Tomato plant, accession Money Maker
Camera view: tilt-top (135 deg); turntable rotation: 60 degrees
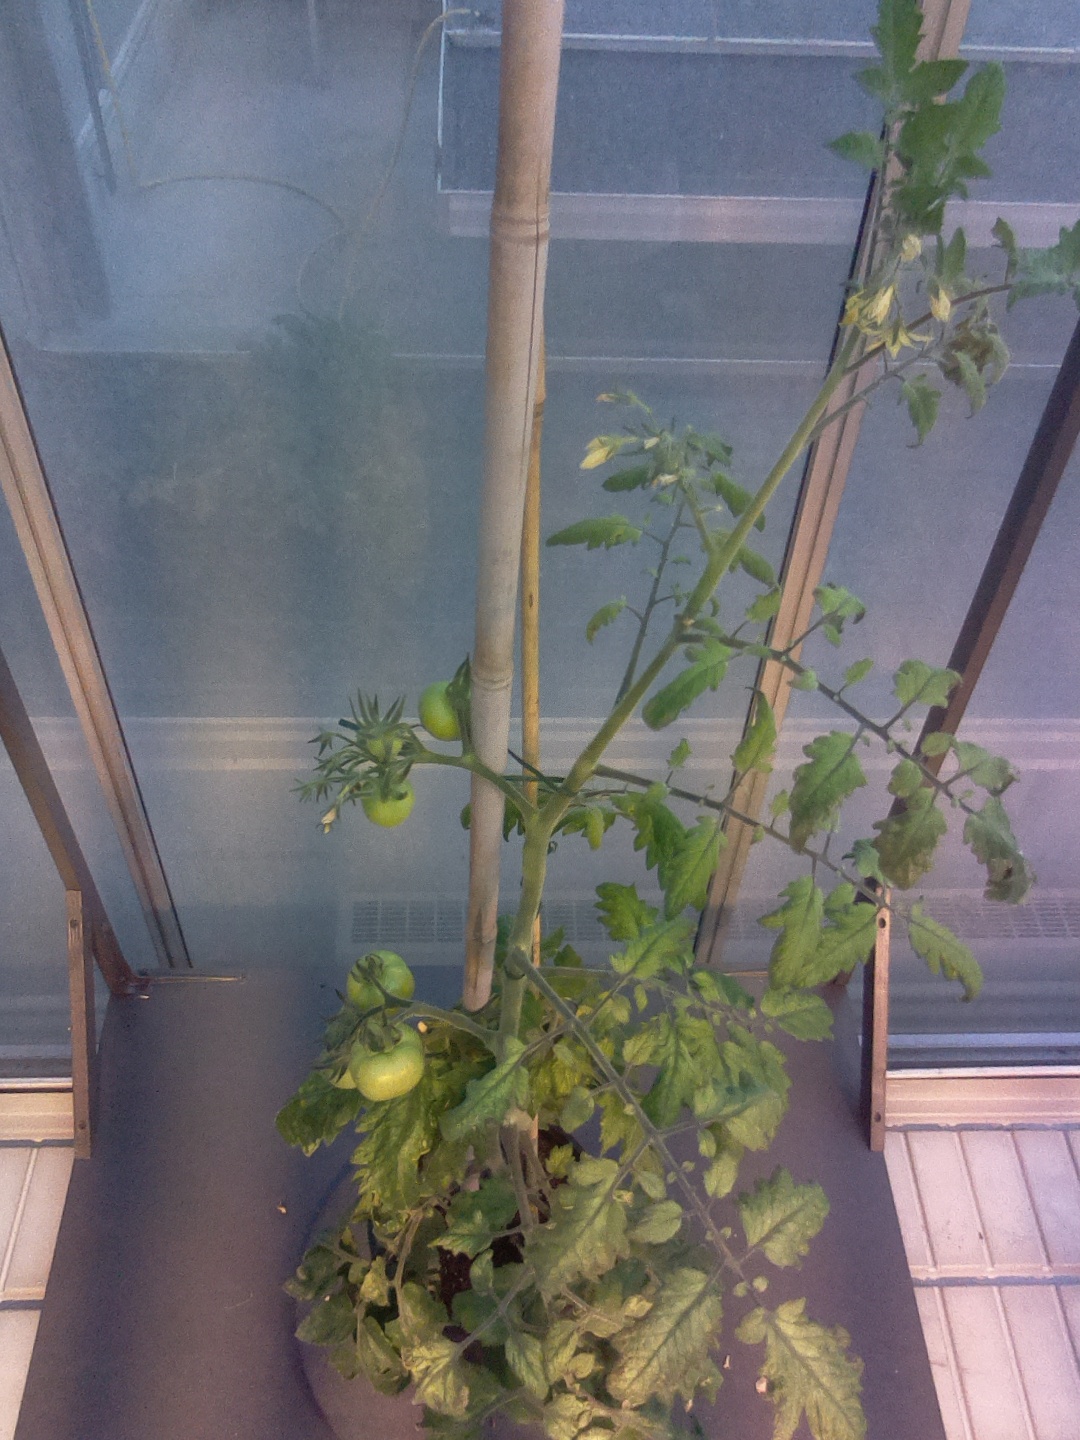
BBCH growth stage 74: 40%-50% of final fruit size